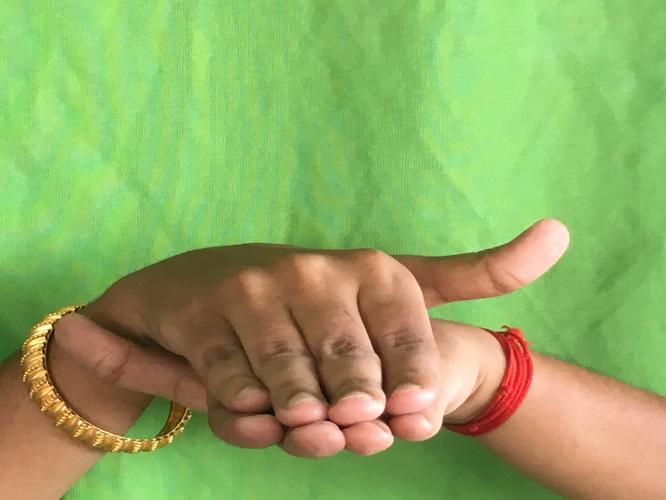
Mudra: Matsya
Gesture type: double_hand